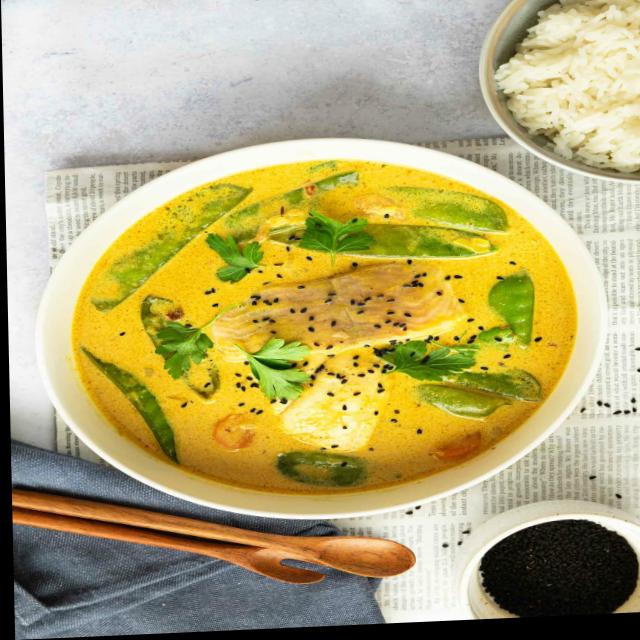
Dish: white_rice